Shishmanoğlu family

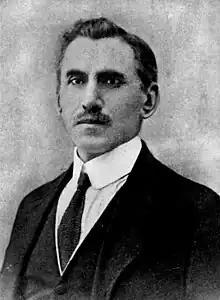
Prof. Ivan Shishmanov.

After the Liberation of Bulgaria from Ottoman rule, the family enter into the political life of the country. The son of Emmanuel, Alexander Shishmanov was elected to mayor of the town of Svishtov. Other family members are politics and diplomats too. Of these the most famous is Dr. Assen Shishmanov and Prof. Ivan Shishmanov.